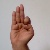
The image shows a hand gesture representing the letter 'F' in Indian Sign Language.